Hitting for the cycle

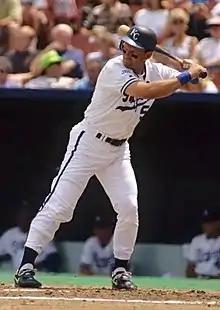
George Brett completed his cycle with a walk-off home run.

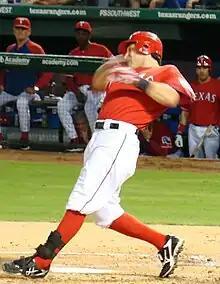
Ian Kinsler went 6-for-6 on the day of his cycle.

Nine players have hit a grand slam as part of their cycle: